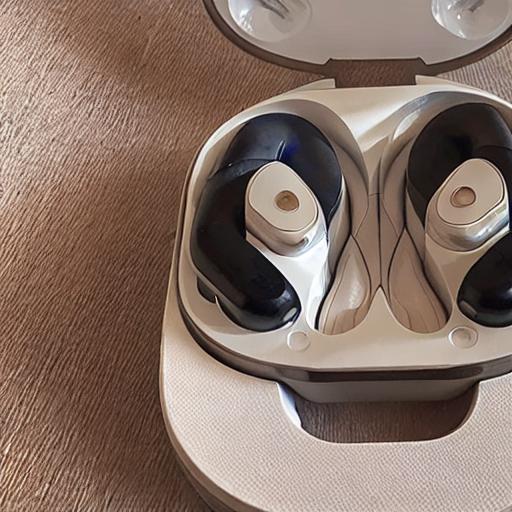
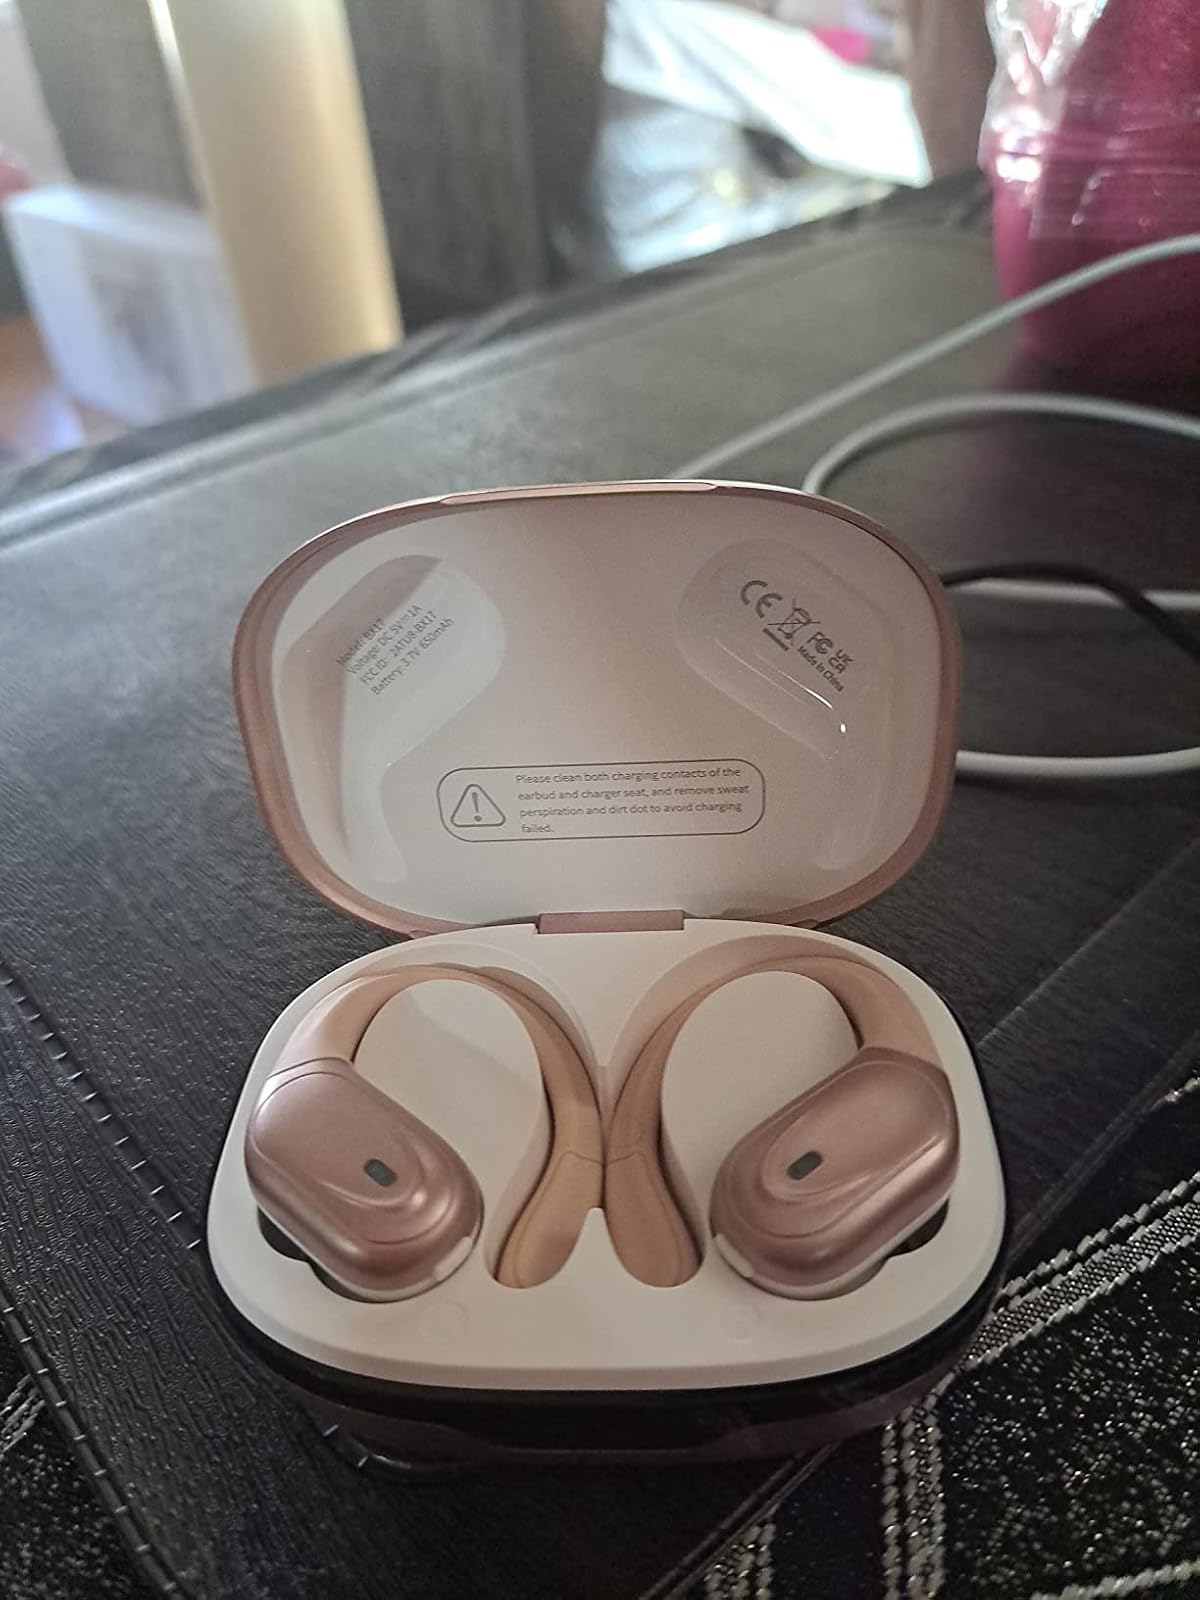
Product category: earbuds
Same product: no